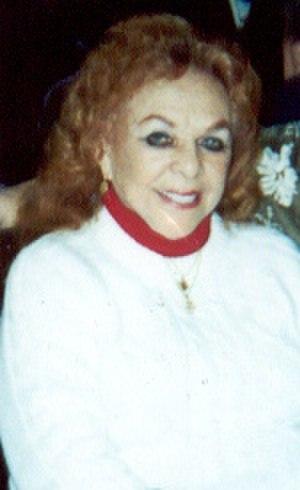
Mary Lillian Ellison, plus connue sous le nom de ring de The Fabulous Moolah, est une catcheuse américaine. Elle est principalement connue pour son travail à la National Wrestling Alliance et à la World Wrestling Federation.
La division féminine de la WWE concerne l'organisation de combats de catch féminin par la World Wrestling Federation / World Wrestling Entertainment. Depuis ses débuts dans les années 1950, la WWE a employé des femmes pour la présentation de ses spectacles mais aussi dans des rôles de premier-plan. Au fil des évolutions historiques nombreuses des structures gouvernantes, la division féminine a toujours trouvé une place sur le ring, notamment dans le catalogue des championnats officiels. Dès 1955 à la Capitol Wrestling Corporation, une championne féminine apparaît, en la personne de The Fabulous Moolah. De nombreuses catcheuses ont depuis concouru dans la course aux différents titres féminins reconnus par la CWC et des structures qui lui ont succédé jusqu'à l'actuelle WWE.